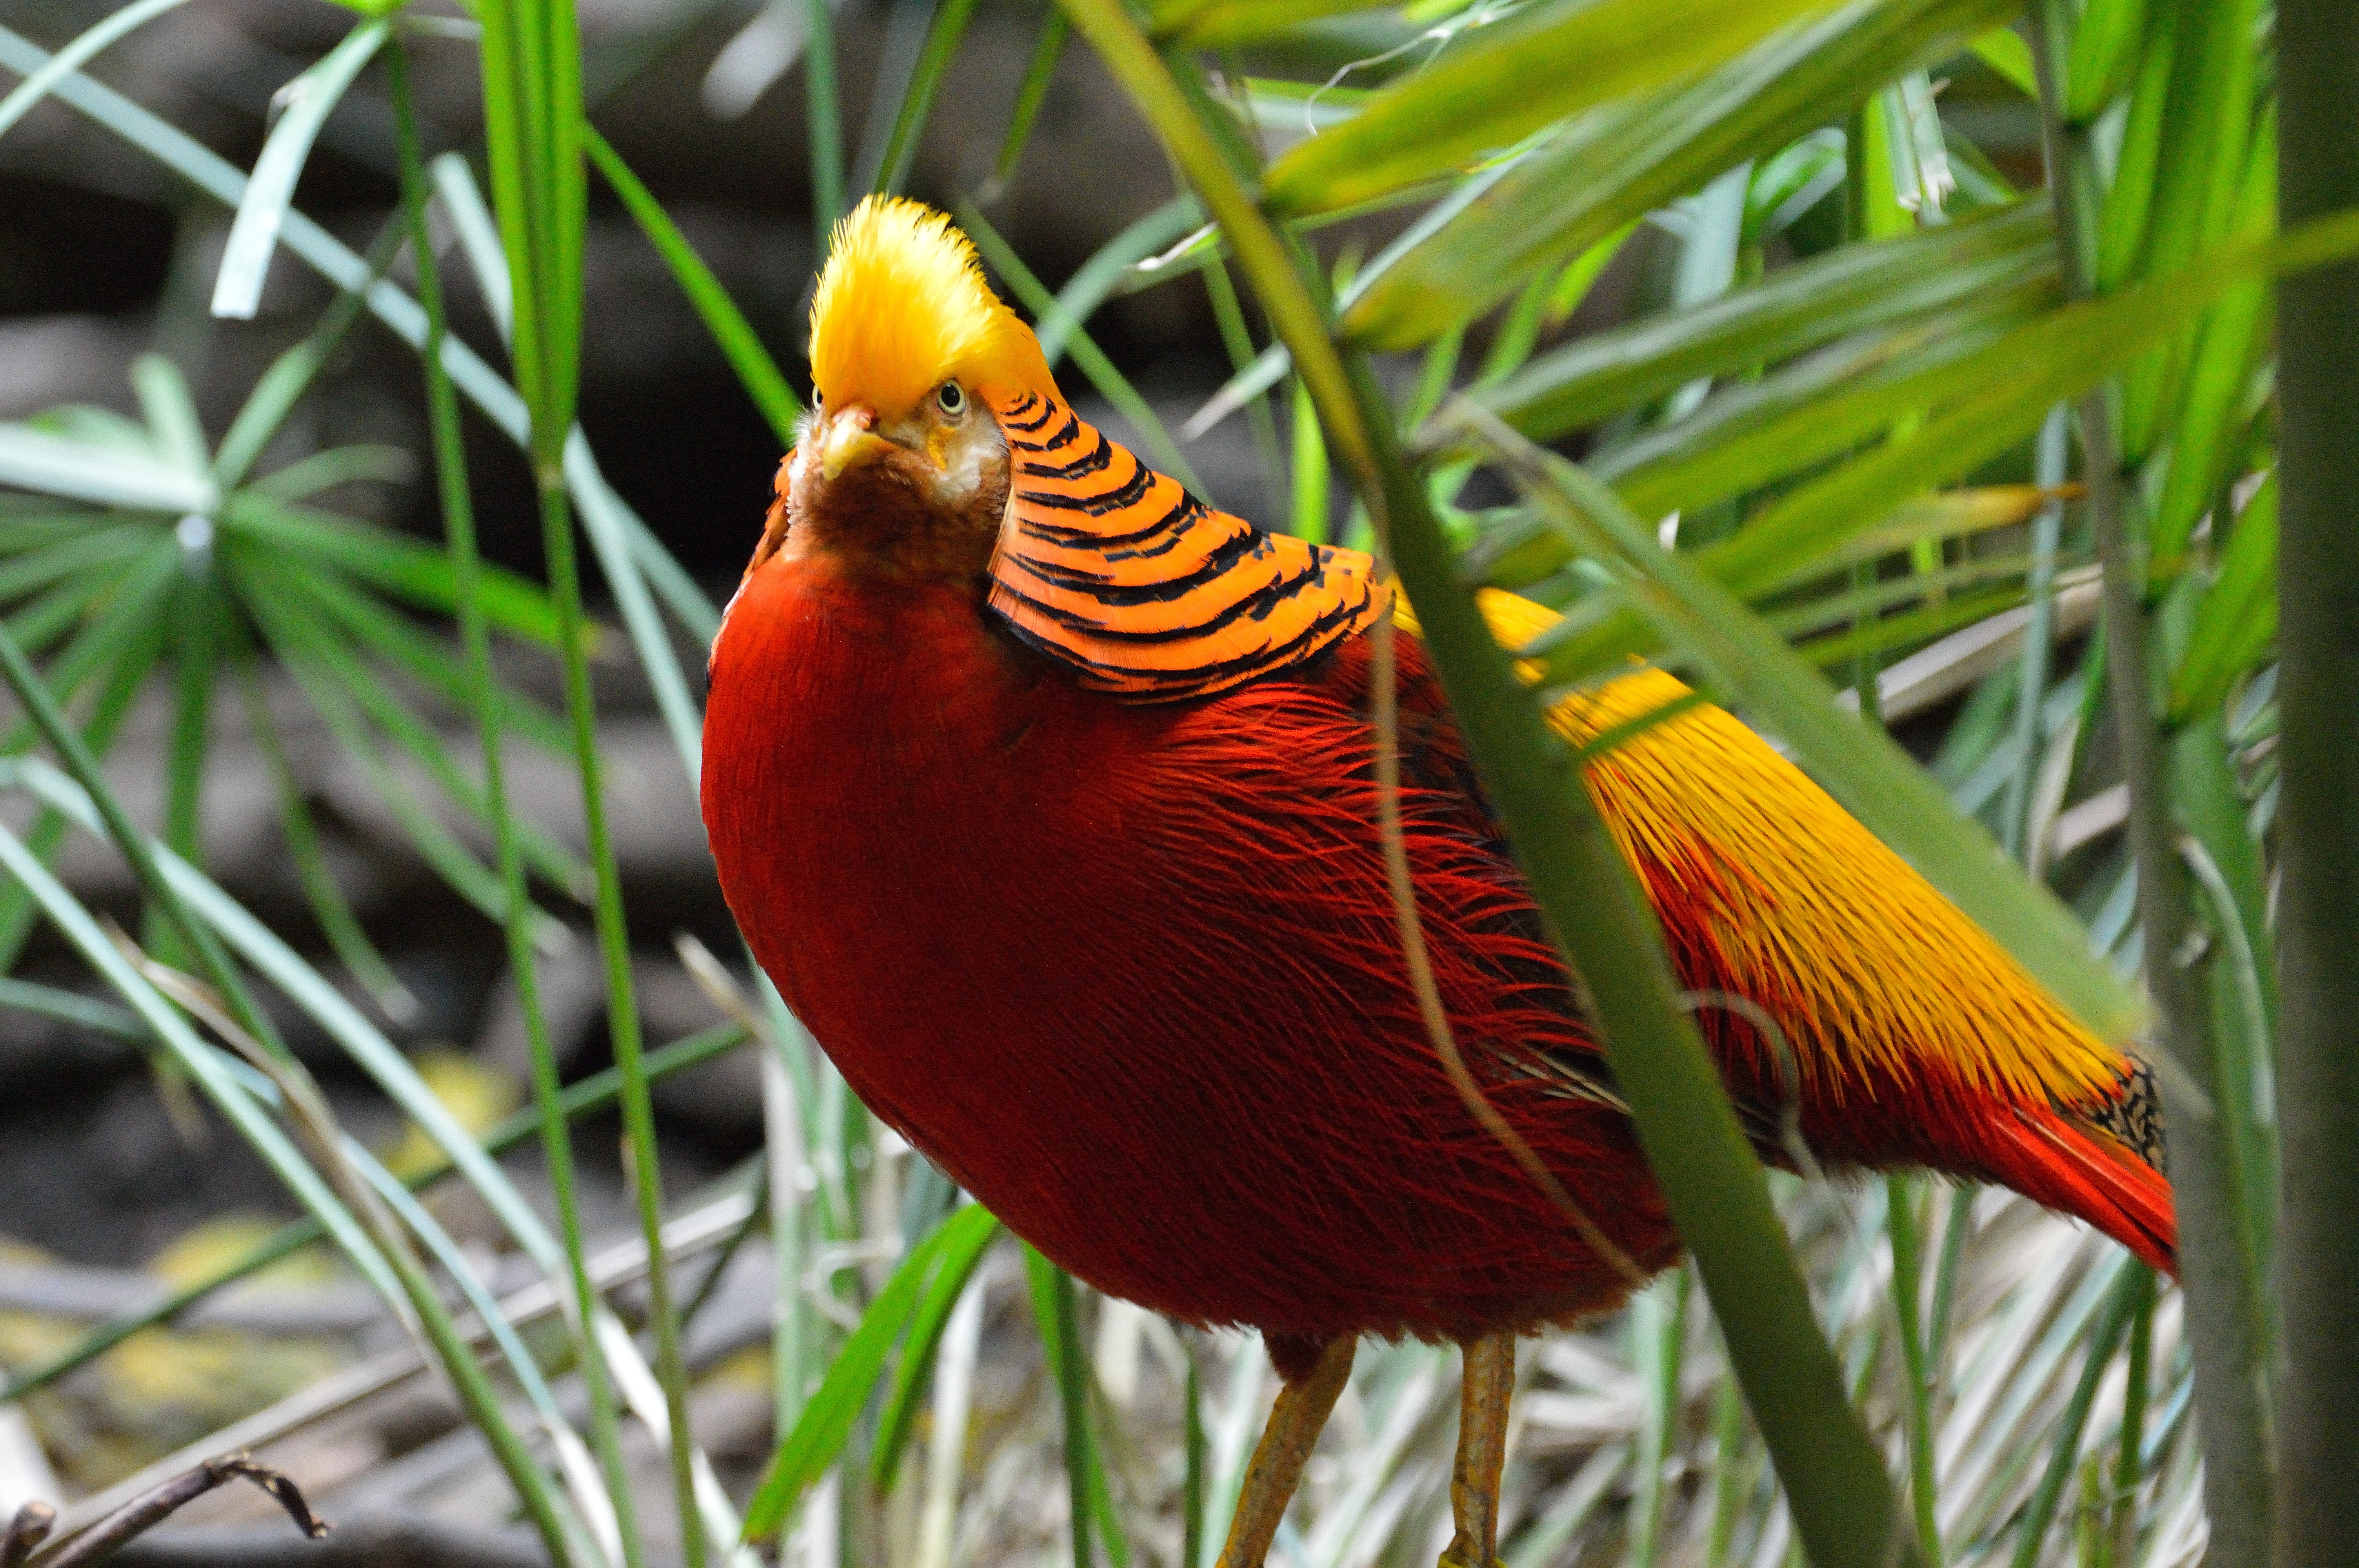
nature, outdoor, wilderness, bird, plant, leaf, flower, animal, fly, wildlife, wild, red, beak, mammal, botany, freedom, yellow, flora, feather, avian, fauna, majestic, close up, wings, vertebrate, creature, exotic, tropics, macro photography, flowering plant, old world flycatcher, land plant, perching bird, golden pheasant